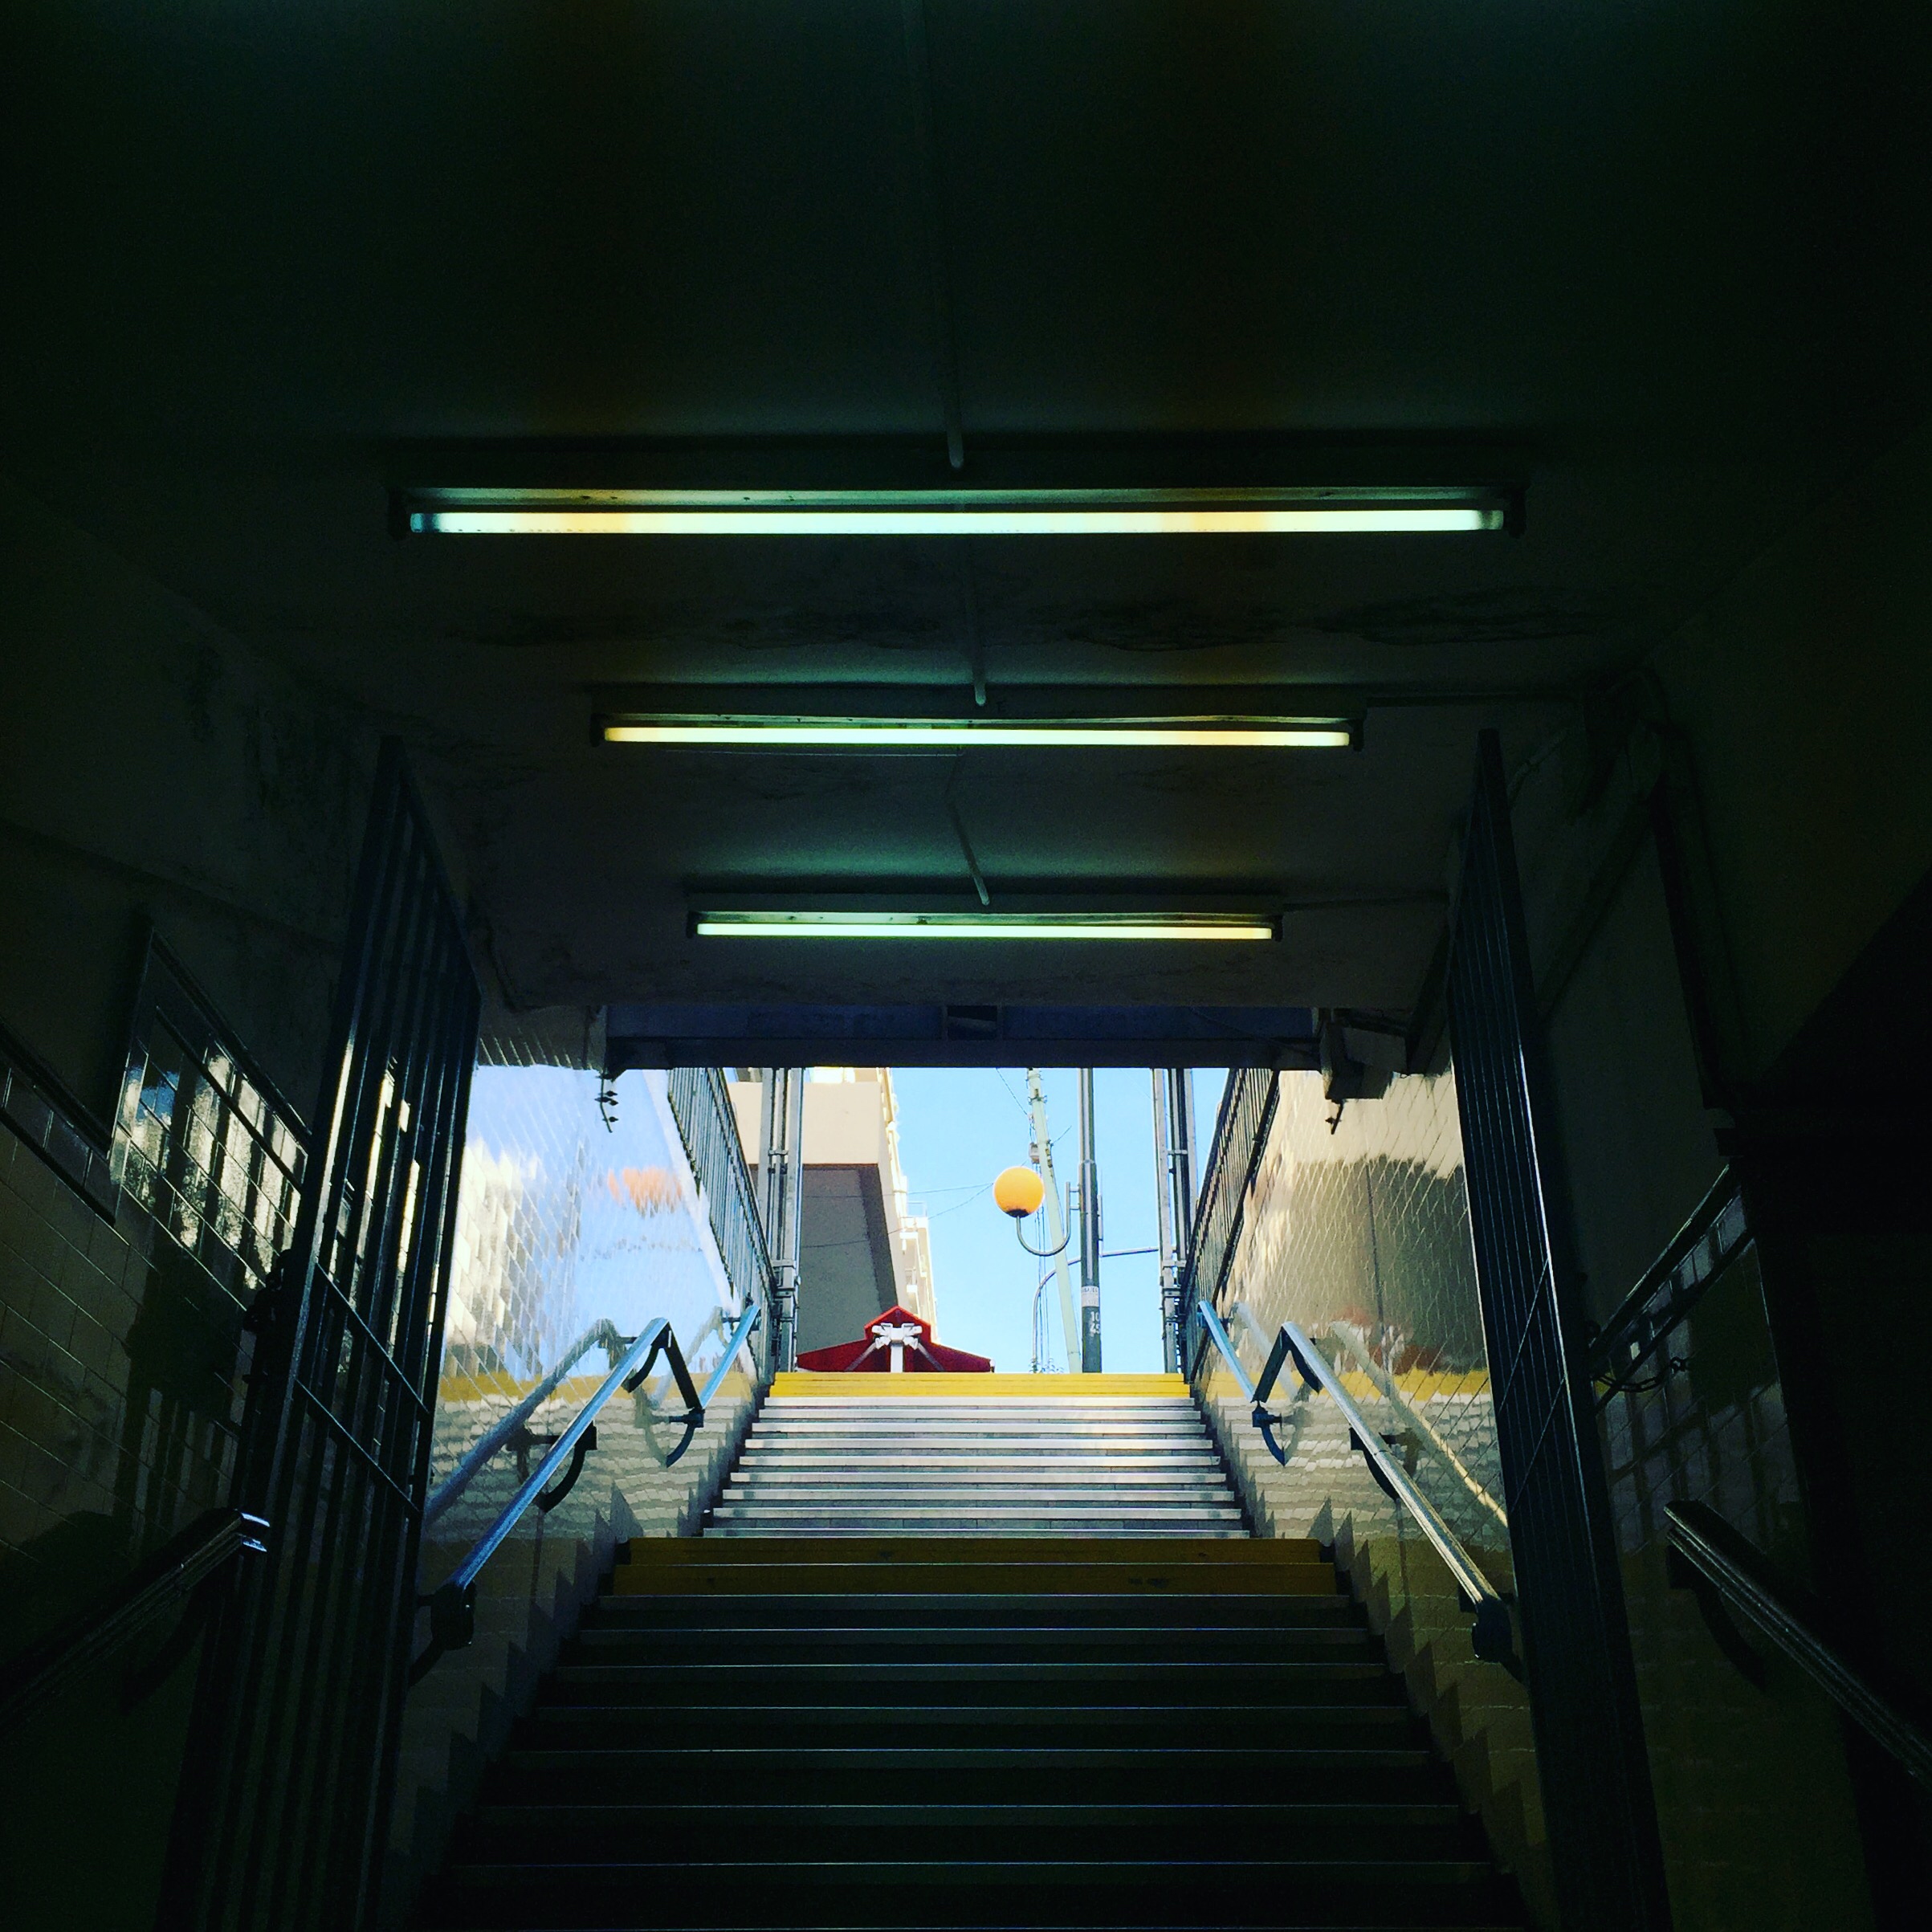
iphone, light, subway, darkness, lighting, public transport, interior design, instagram, argentina, shape, iphoneography, project365, squareformat, rodrigoparedes, buenosaires, ar, 160378, 160378com, www160378com, iphone6plus, 172